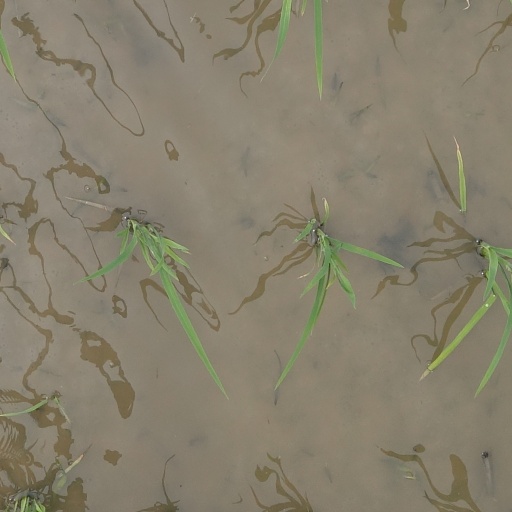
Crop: rice